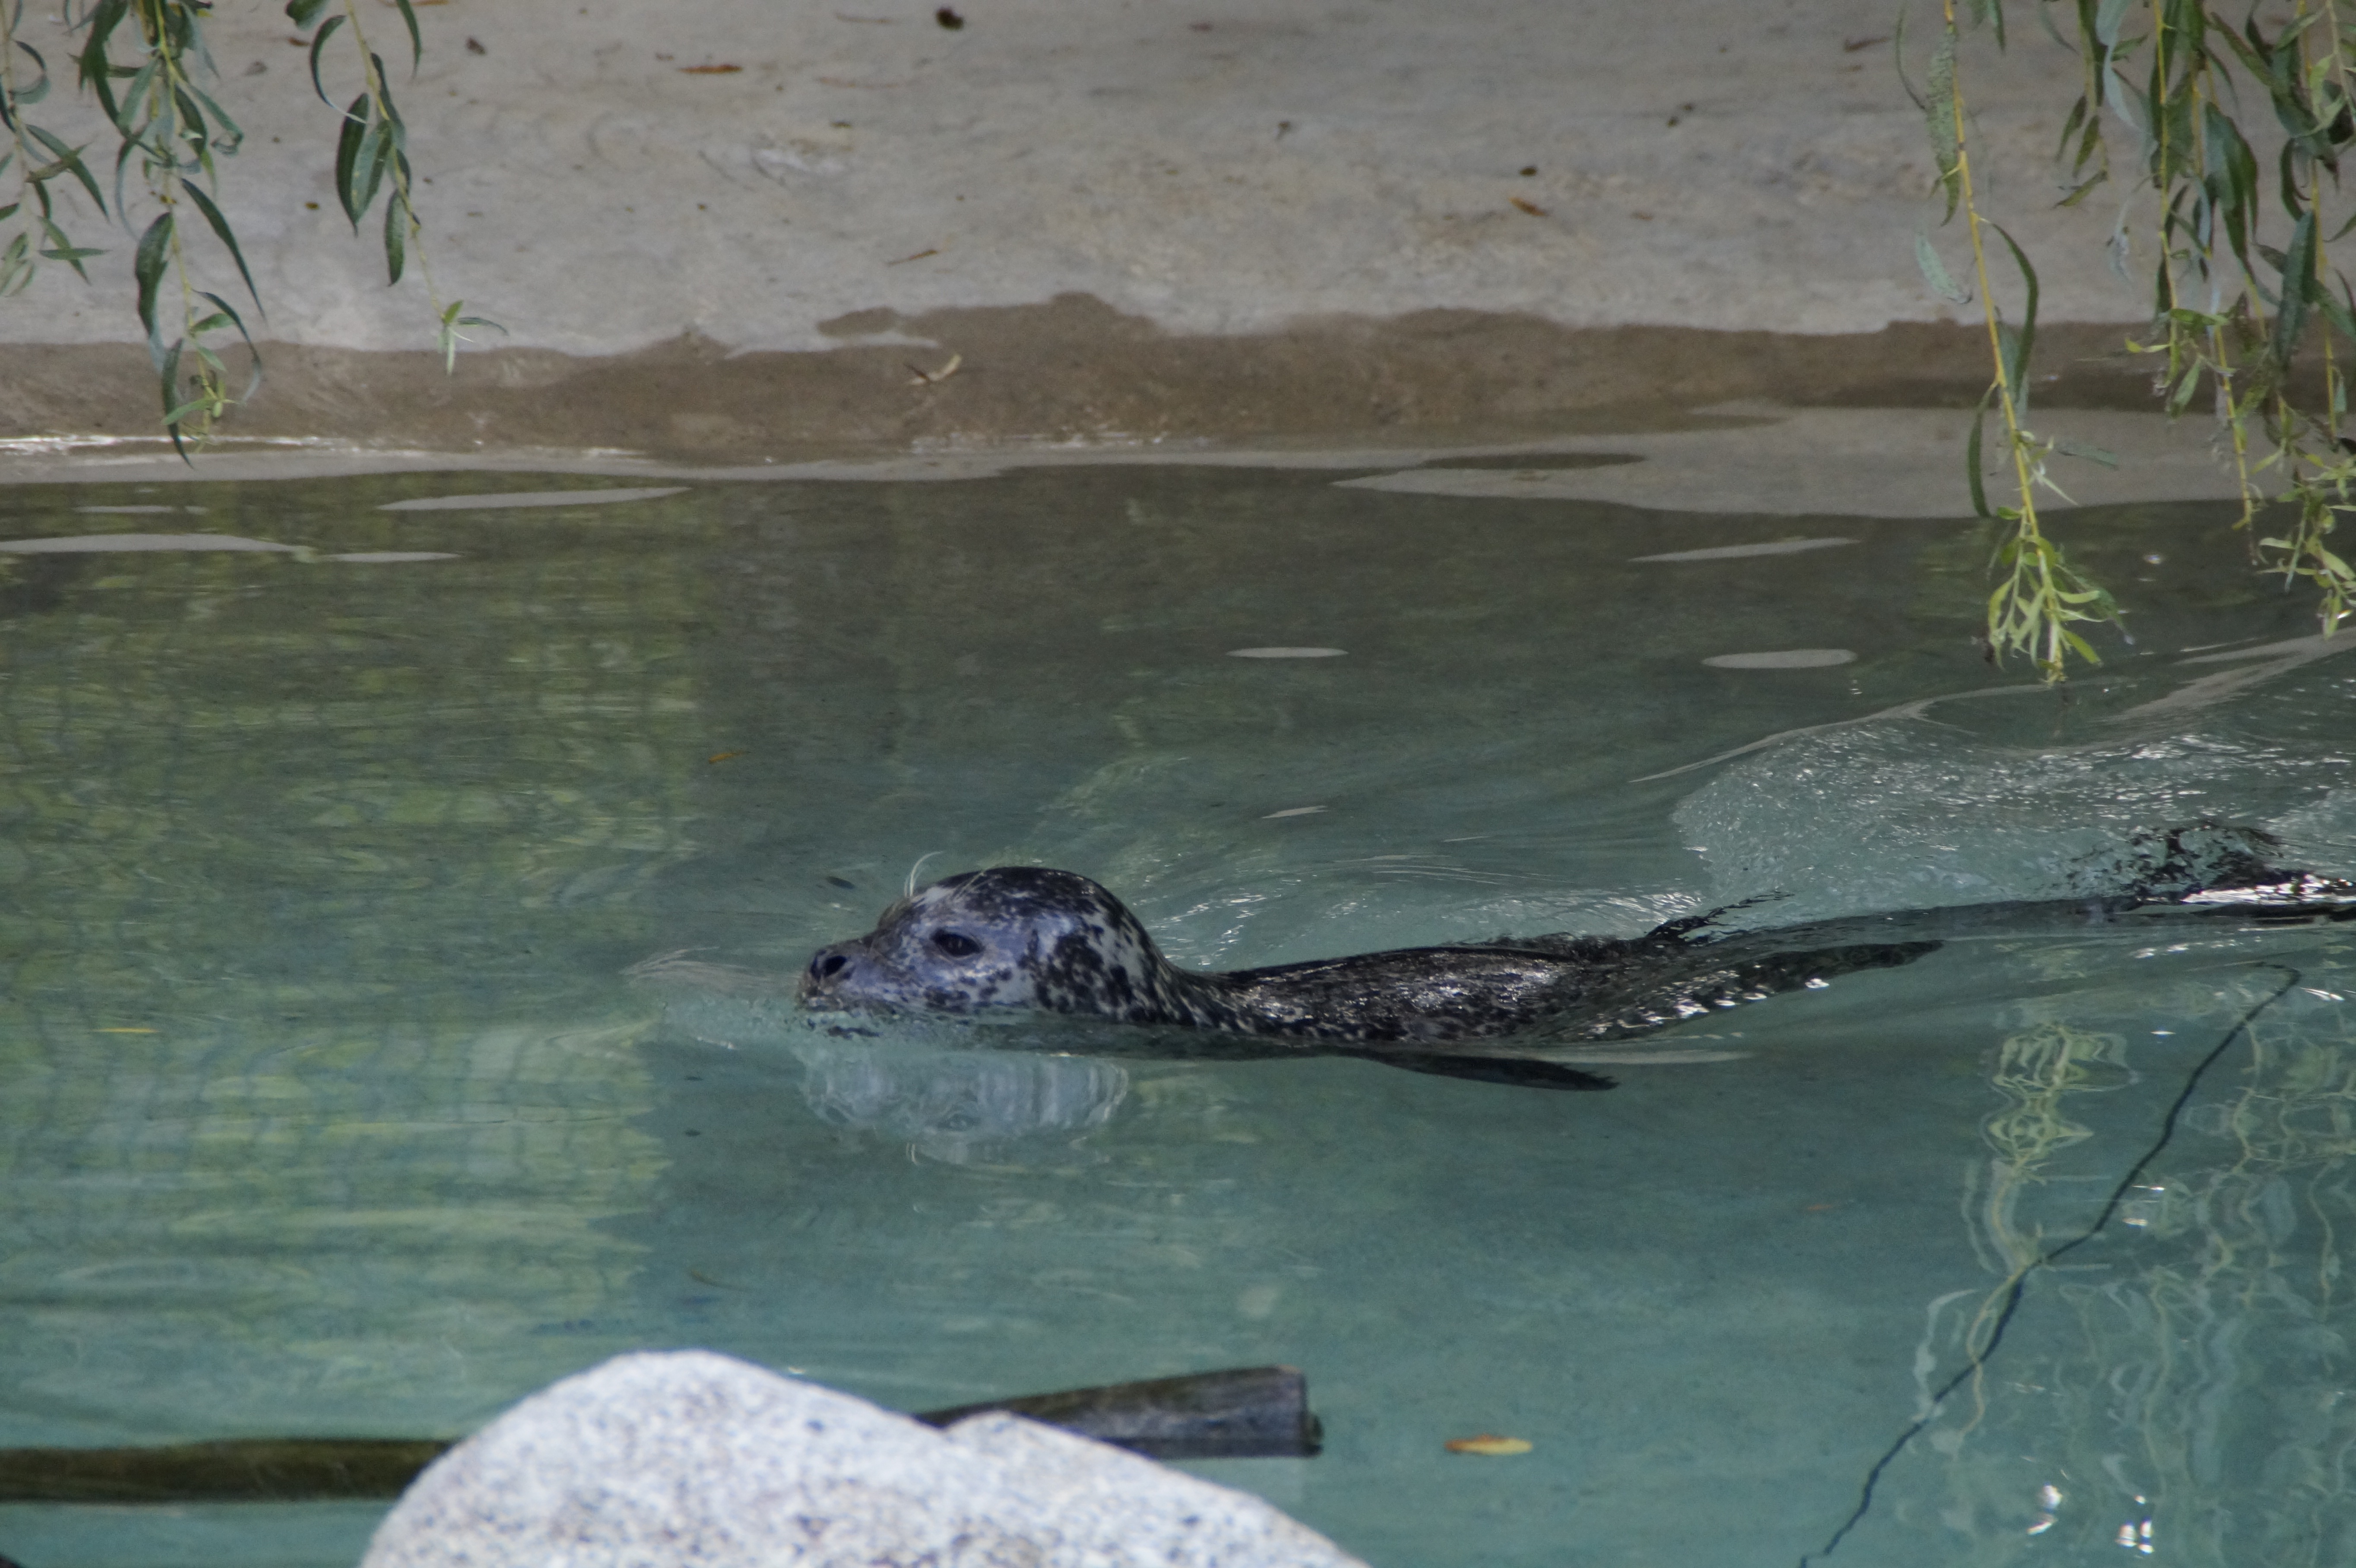
water, animal, wildlife, swim, zoo, mammal, reptile, seal, fauna, crocodile, alligator, vertebrate, meeresbewohner, zoo animal, crocodilia